Chartres Cathedral

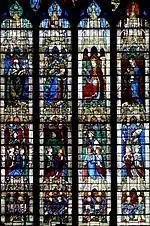
Window of the Vendôme Chapel,

On the whole, Chartres' windows have been remarkably fortunate. The medieval glass largely escaped harm during the Huguenot iconoclasm and the religious wars of the 16th century although the west rose sustained damage from artillery fire in 1591. The relative darkness of the interior seems to have been a problem for some. A few windows were replaced with much lighter grisaille glass in the 14th century to improve illumination, particularly on the north side and several more were replaced with clear glass in 1753 as part of the reforms to liturgical practice that also led to the removal of the "jubé" (rood screen). The installation of the Vendôme Chapel between two buttresses of the nave in the early 15th century resulted in the loss of one more lancet window, though it did allow for the insertion of a fine late-Gothic window with donor portraits of Louis de Bourbon and his family witnessing the Coronation of the Virgin with assorted saints.